Mimbres River

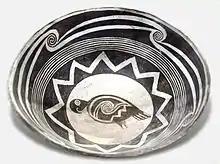
Mimbres pot depicting a macaw.

The Mimbres Basin supported the prehistoric Mimbres culture, which was part of the larger Mogollon culture. The culture developed from around 200 to 1000 CE, known as the pithouse period. During this time the use of pottery increased, and there was a greater dependence on agriculture throughout the Mogollon area. This agriculture increasingly depended upon irrigation from the perennial and storm flow of the Mimbres River. In the later part of the pithouse period, distinctive Mimbres pottery black-on-white designs grew more complex and ornate. Villages and irrigation complexes grew larger, and large kivas were built. These community ritual constructions were destroyed around 900 CE in huge ceremonial fires. This marked a major transition in social and ritual practices.